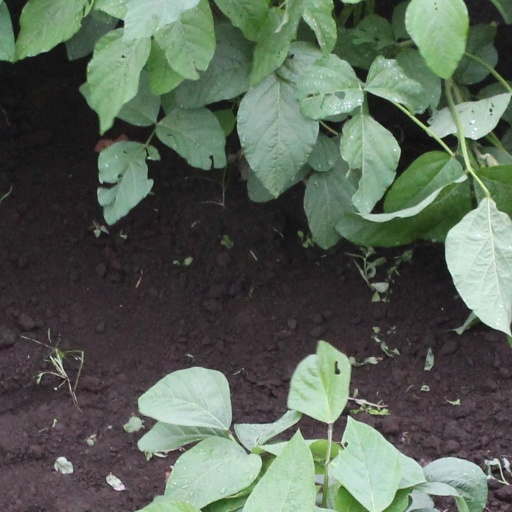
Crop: soybean